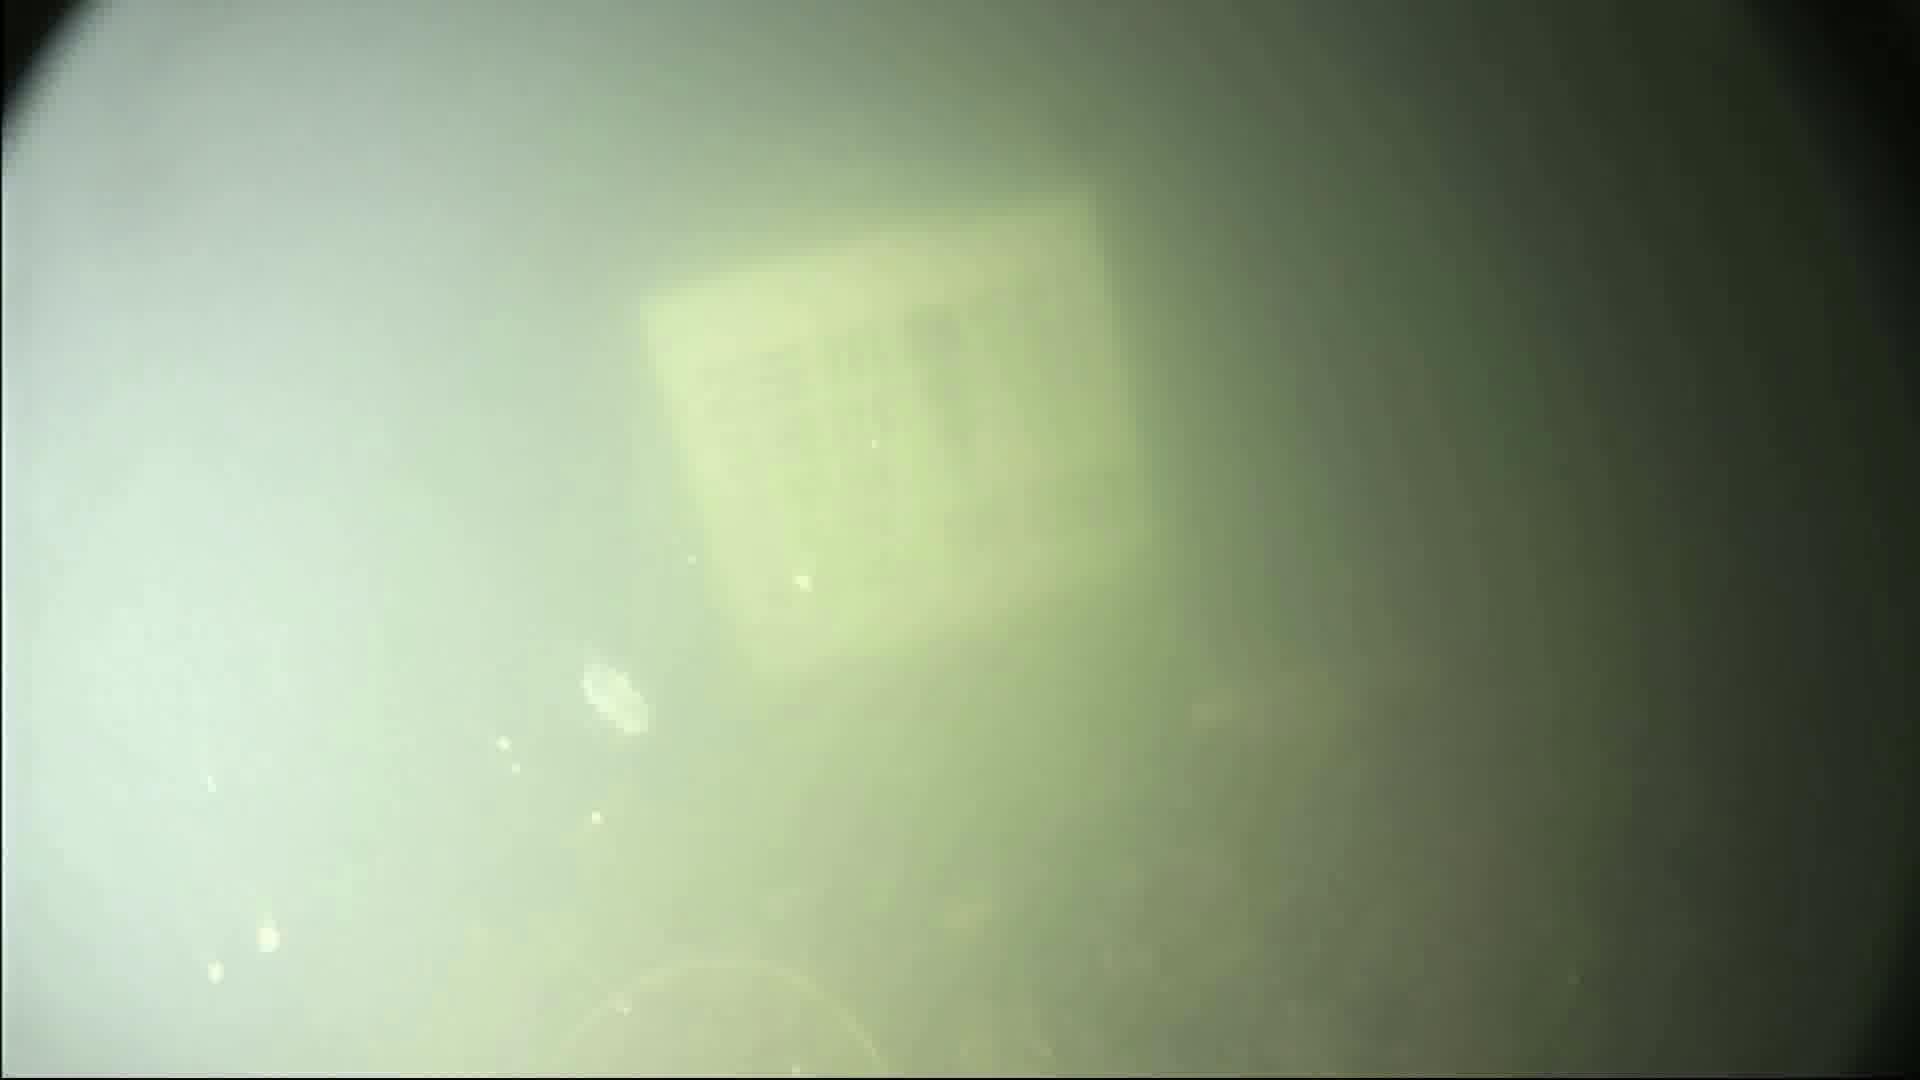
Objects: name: jellyfish